2008 Guinean coup d'état

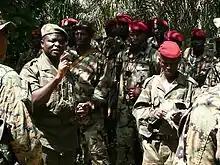
Guinean officers in 2005. 1st Lt. David Haba (pictured left) became in 2009 a special envoy of the CNDD to foreign leaders.

A statement was read over the radio on 24 December announcing that Captain Moussa Dadis Camara was the president of the CNDD. Later in the day, Camara and thousands of soldiers loyal to him paraded through the city, surrounded by large numbers of civilian supporters. According to Camara, he "came to see if the terrain is favorable to us", declaring that the large crowds indicated that the people were indeed supportive of the coup. Also on 24 December, Camara said in a radio broadcast that the CNDD did not want to stay in power indefinitely and that it intended to lead the country for two years, promising "credible and transparent presidential elections by the end of December 2010". This contradicted an earlier statement promising an election within the constitutionally mandated period of 60 days.